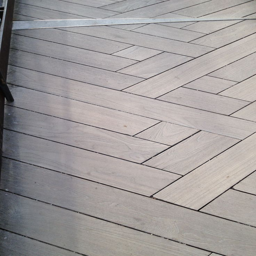
stamped concrete with faux wood grain , herringbone pattern .